Draba verna

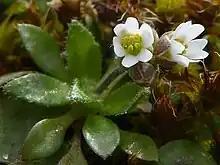
Flowers of common whitlowgrass

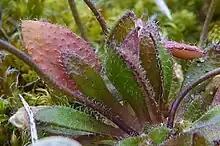
The leaves are often covered with forked hairs

Flowering occurs in early spring, March–May in northern latitudes. Each stem (of which there can be several) bears a lax raceme of about 10 long-stalked flowers with 4 white petals, about long, which are so deeply divided (bifid) that it can appear that there are 8 petals. The flowers have 6 stamens with yellow anthers, and one style. The sepals are about long, green, hairy and often have a purplish margin. The fruit (called a silique), forms immediately after flowering while the petals are still present, due to self-pollination. It is oval to elliptical, flattened and up to long by wide with a persistent style at the tip Each silique contains a dozen or so round seeds in two "valves", which split open to leave just the transparent membrane between them, which looks like a tiny version of an honesty seedpod.